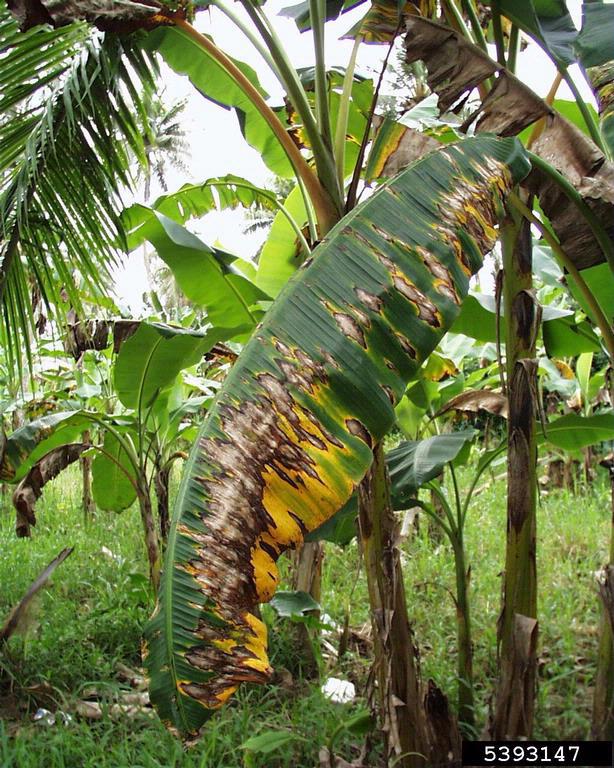
Plant: Banana
Disease: banana cordana leaf spot